Feroze Gandhi

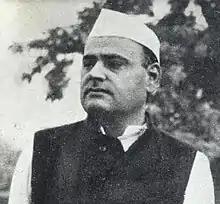
Gandhi before 1950

Feroze Jehangir Gandhi (12 September 1912 – 8 September 1960) was an Indian freedom fighter, politician and journalist. He served as a member of the provincial parliament between 1950 and 1952, and later a member of the Lok Sabha, the Lower house of Indian parliament. He published "The National Herald" and "The Navjivan" newspapers. His wife, Indira Gandhi (daughter of Jawaharlal Nehru, the first Prime Minister of India), and their elder son Rajiv Gandhi were both prime ministers of India. He was a member of Indian National Congress.